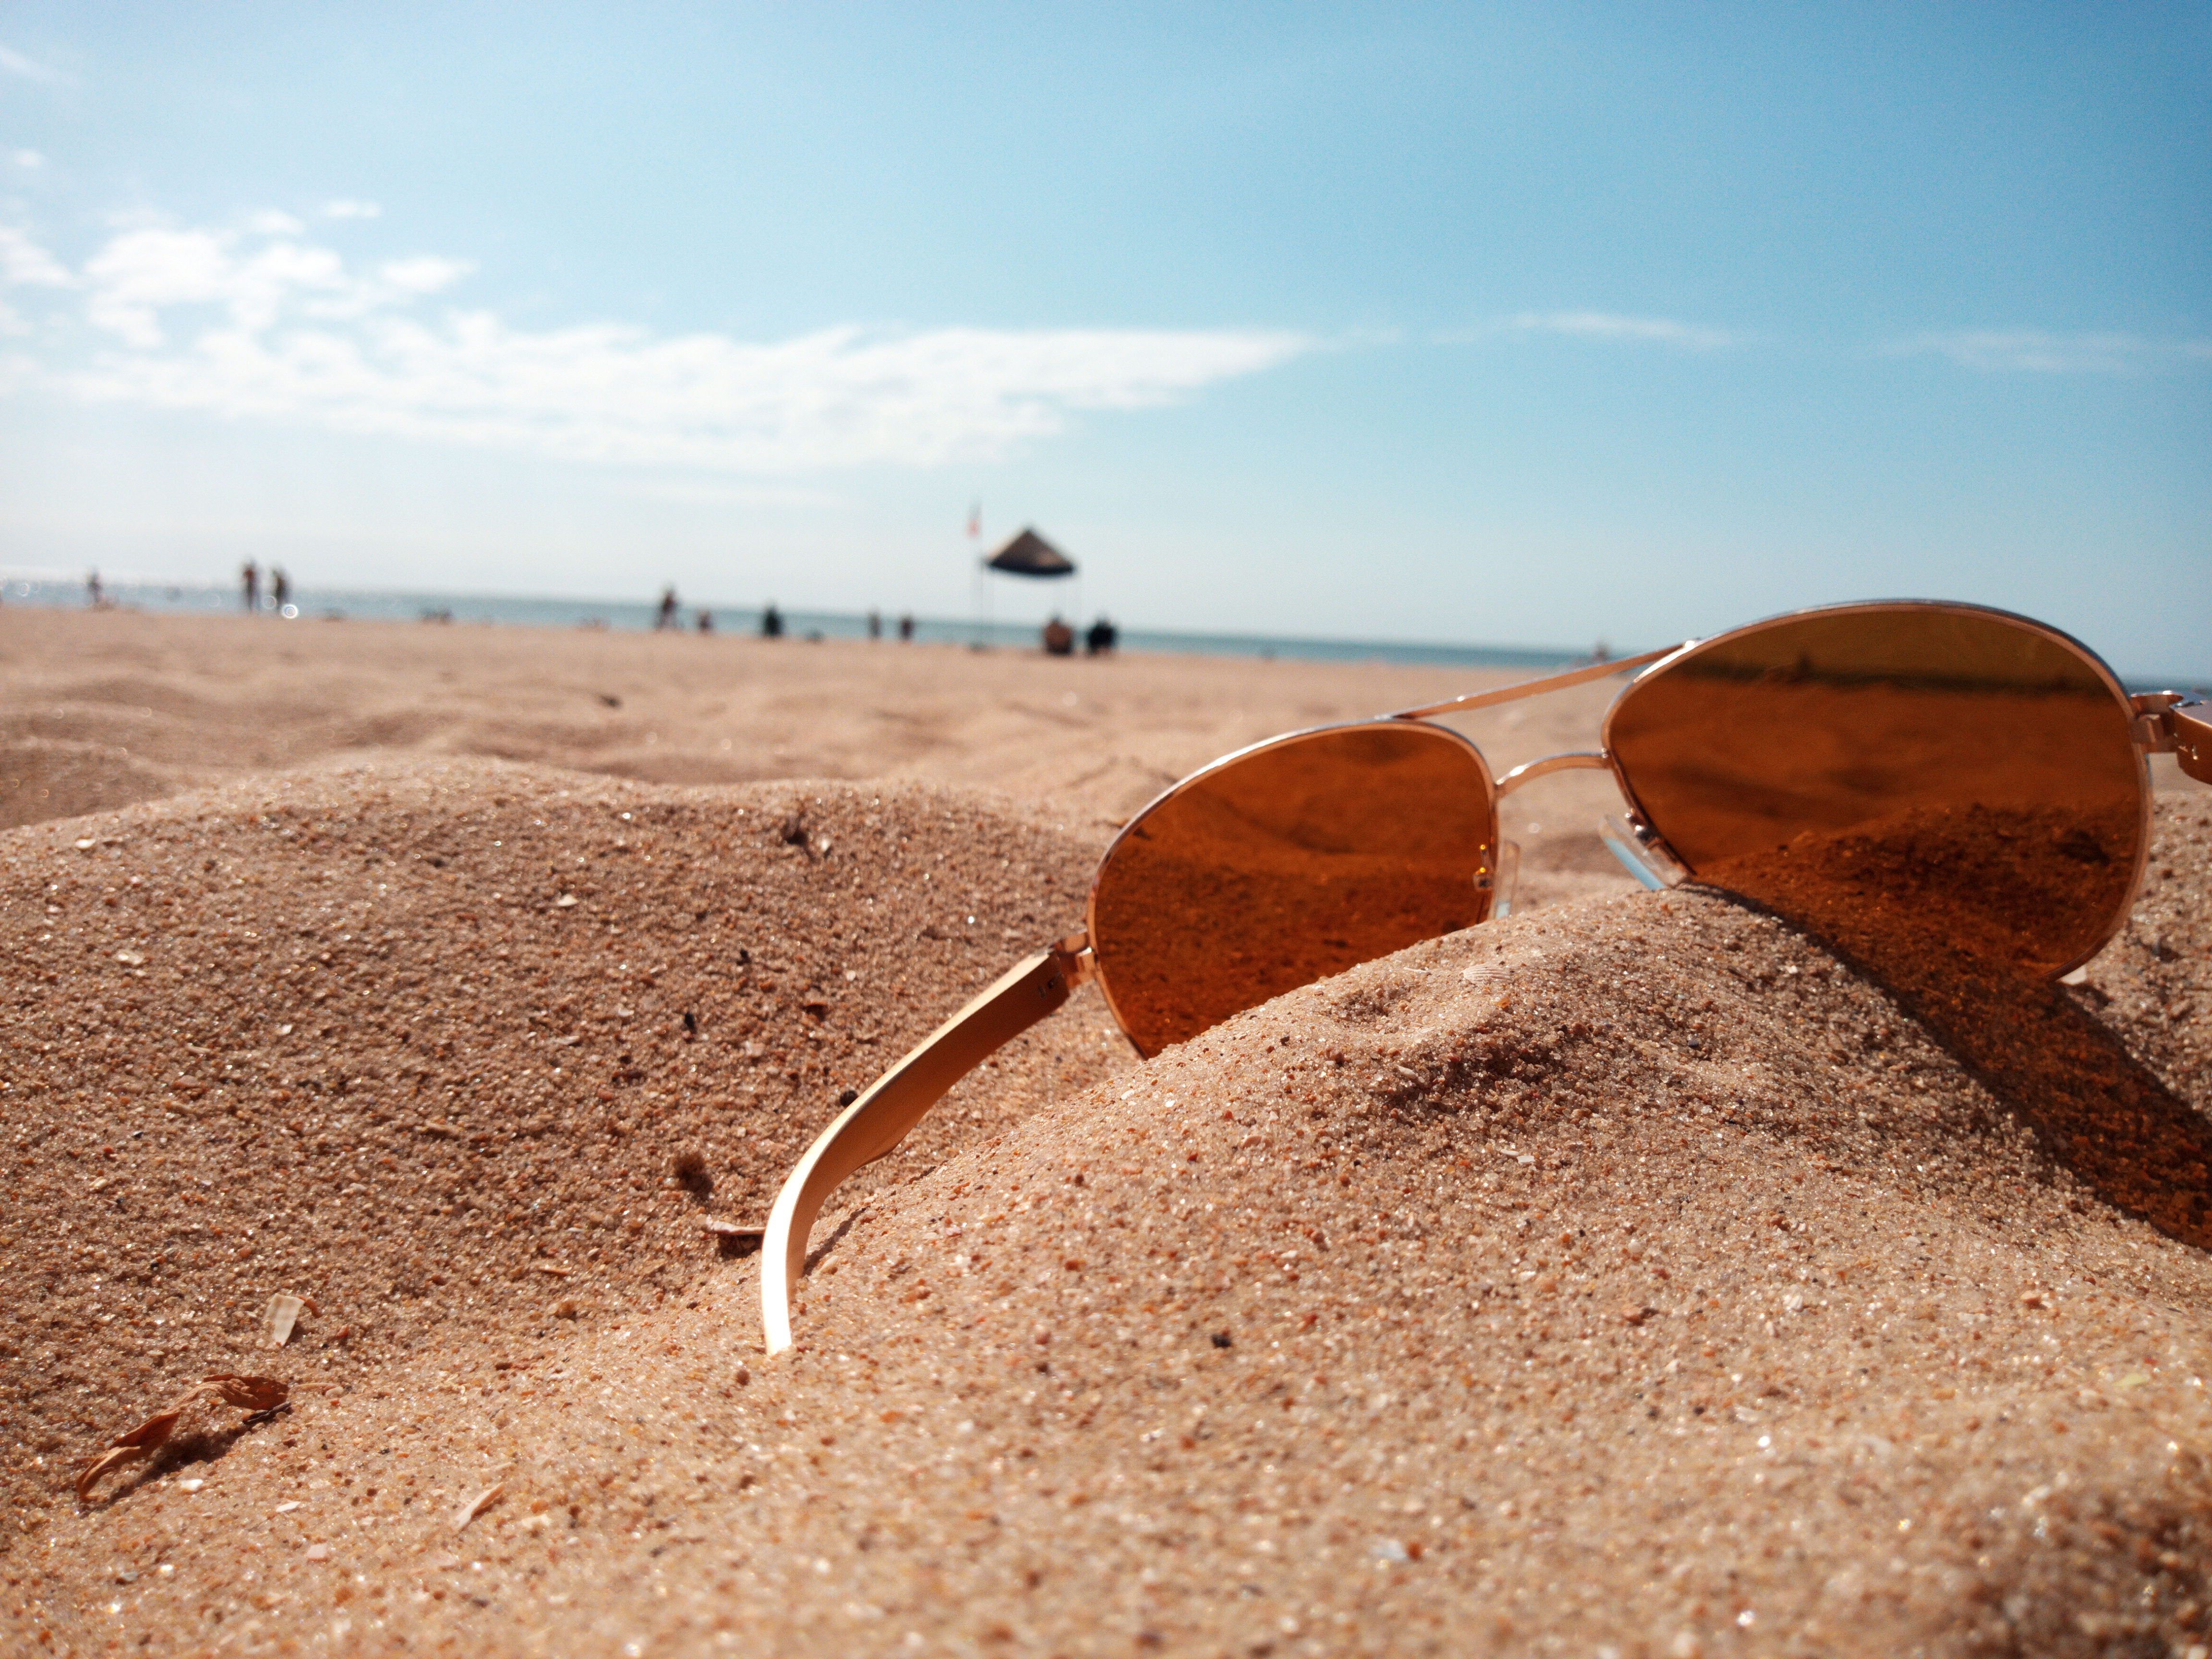
natural, sand, sky, natural environment, beach, sea, landscape, summer, ecoregion, soil, desert, vacation, eyewear, sunglasses, horizon, aeolian landform, coast, cloud, rock, road